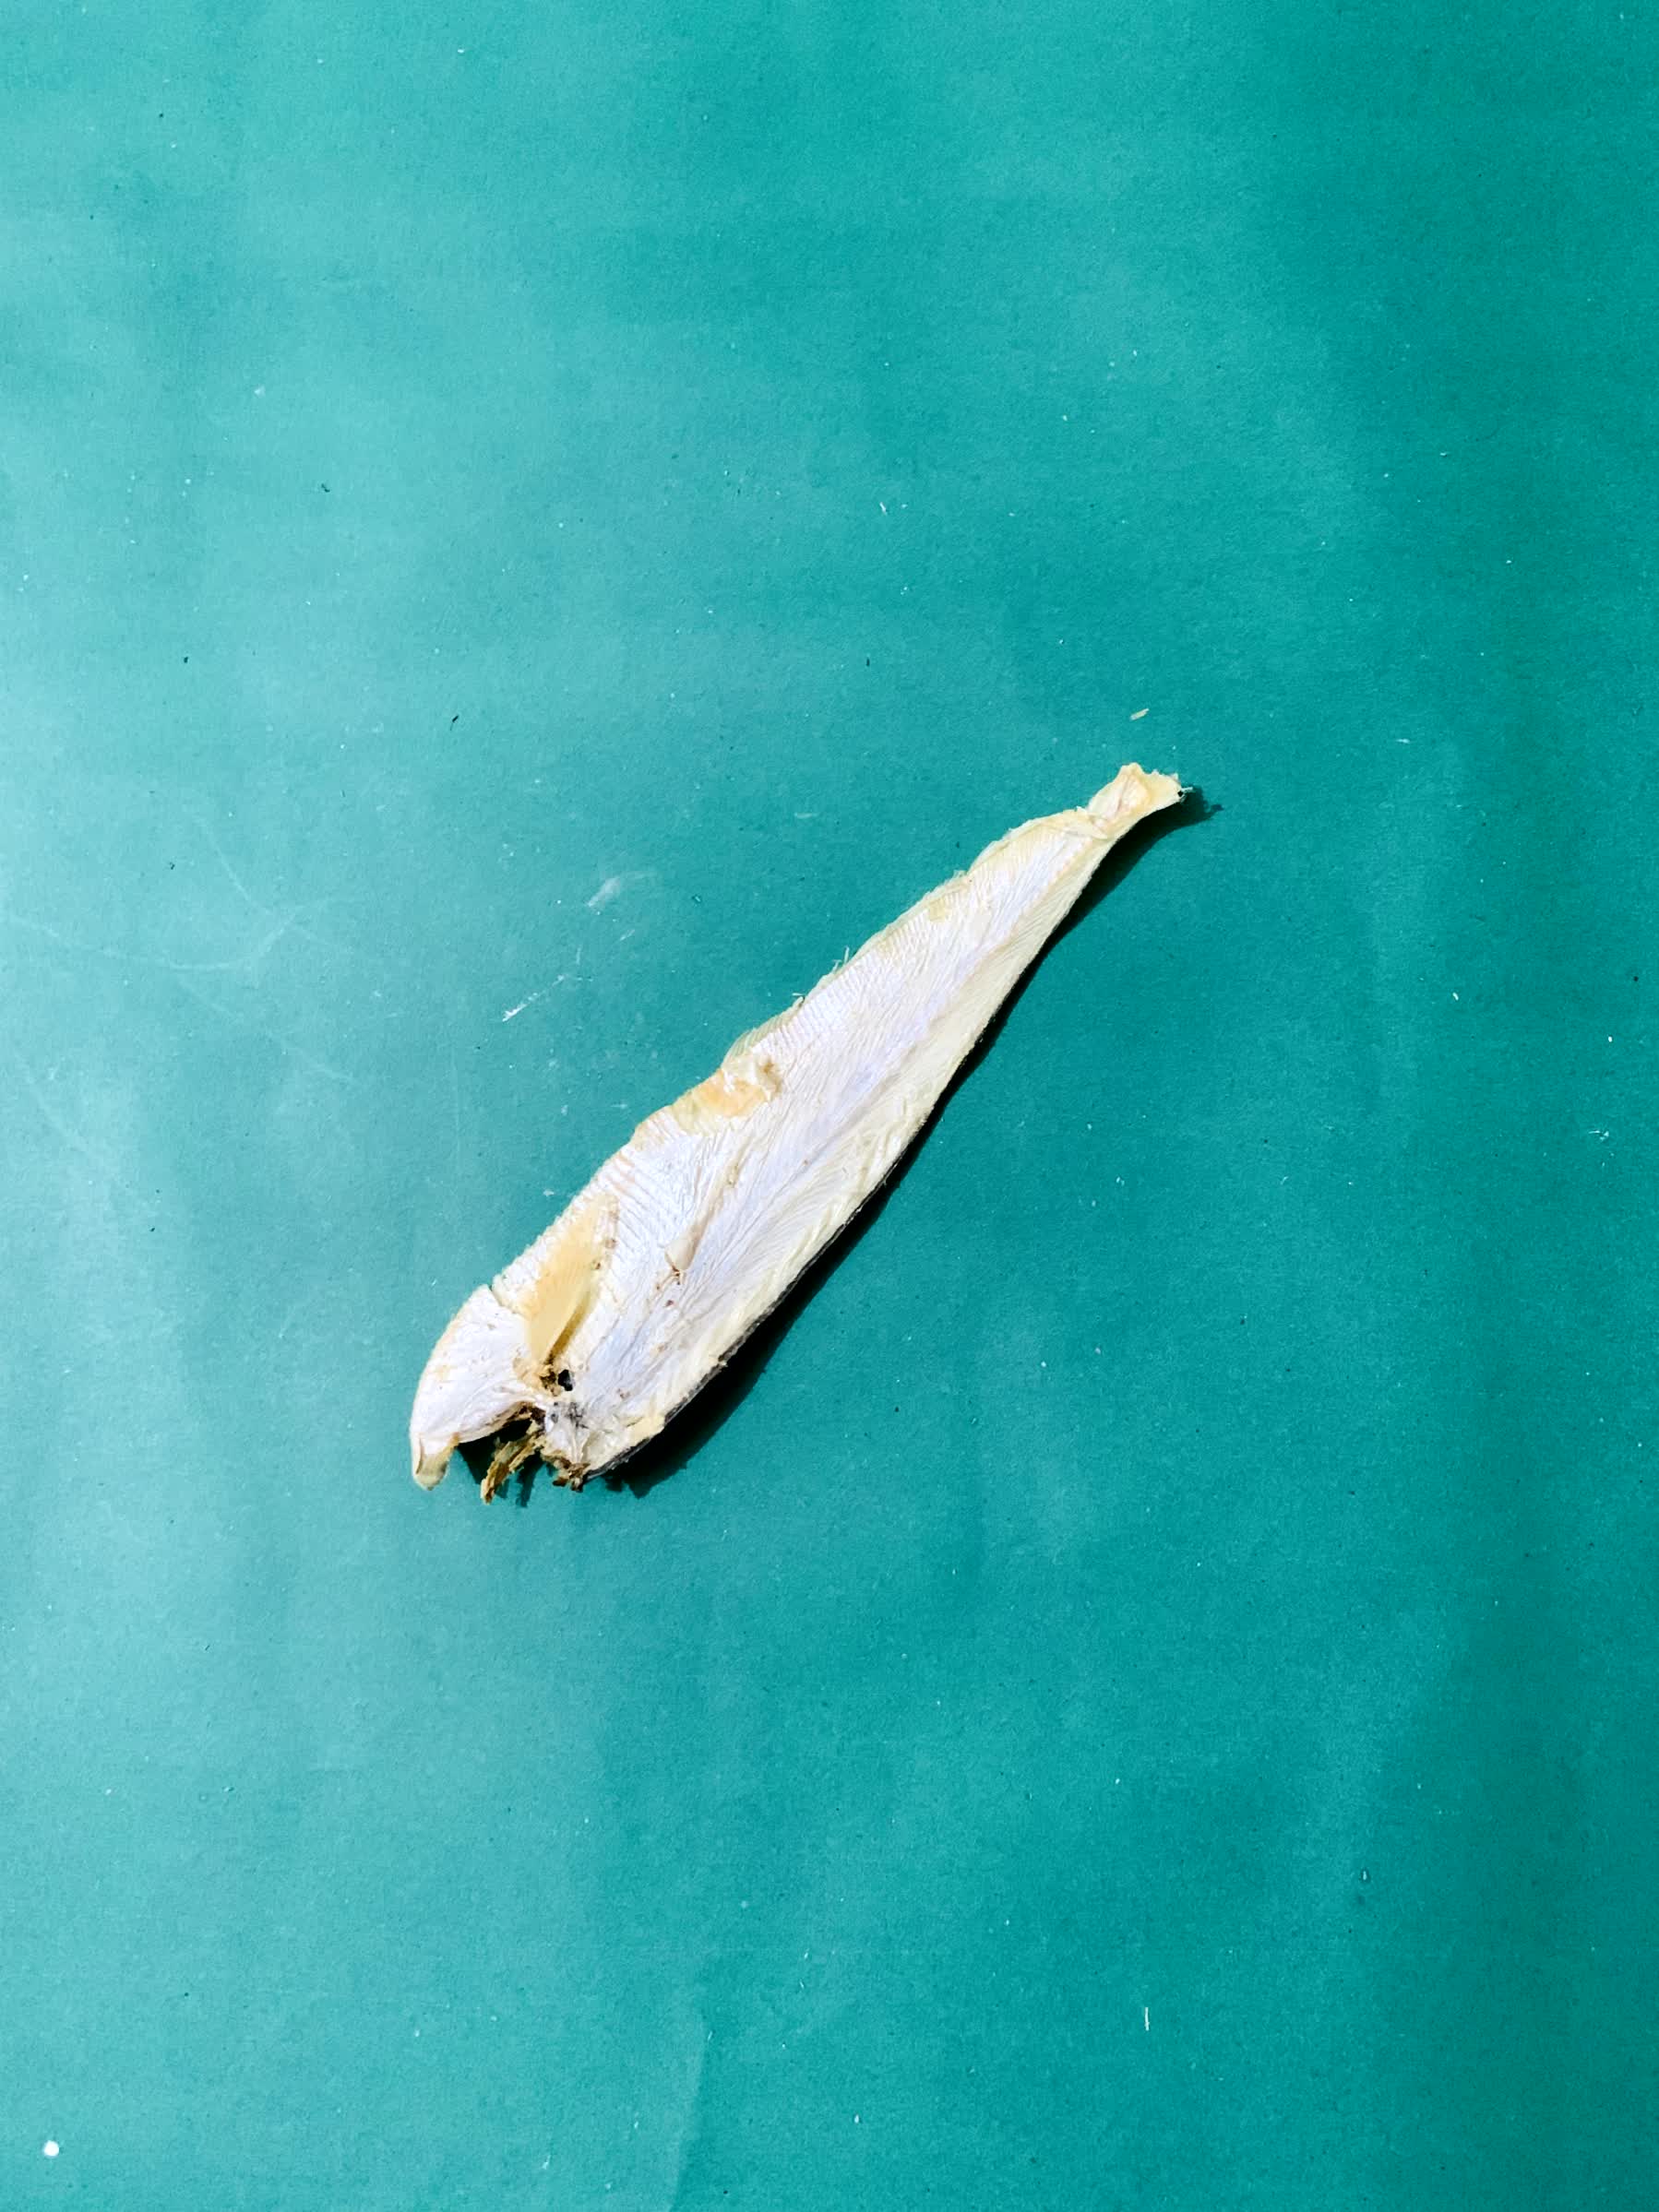
Species: Shukna Feuwa